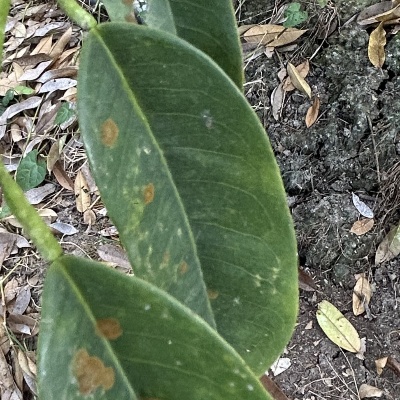
Label: Leaf_Algal